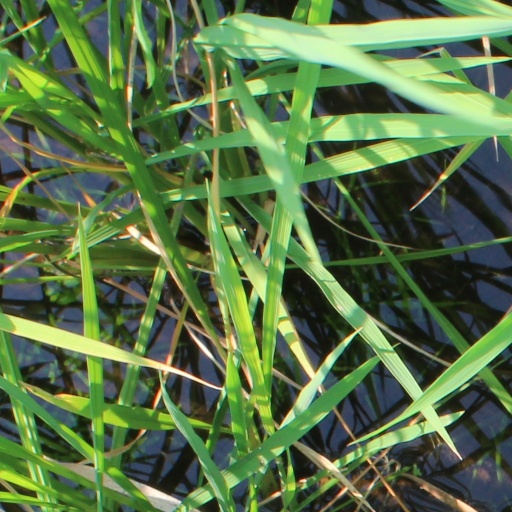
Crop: rice